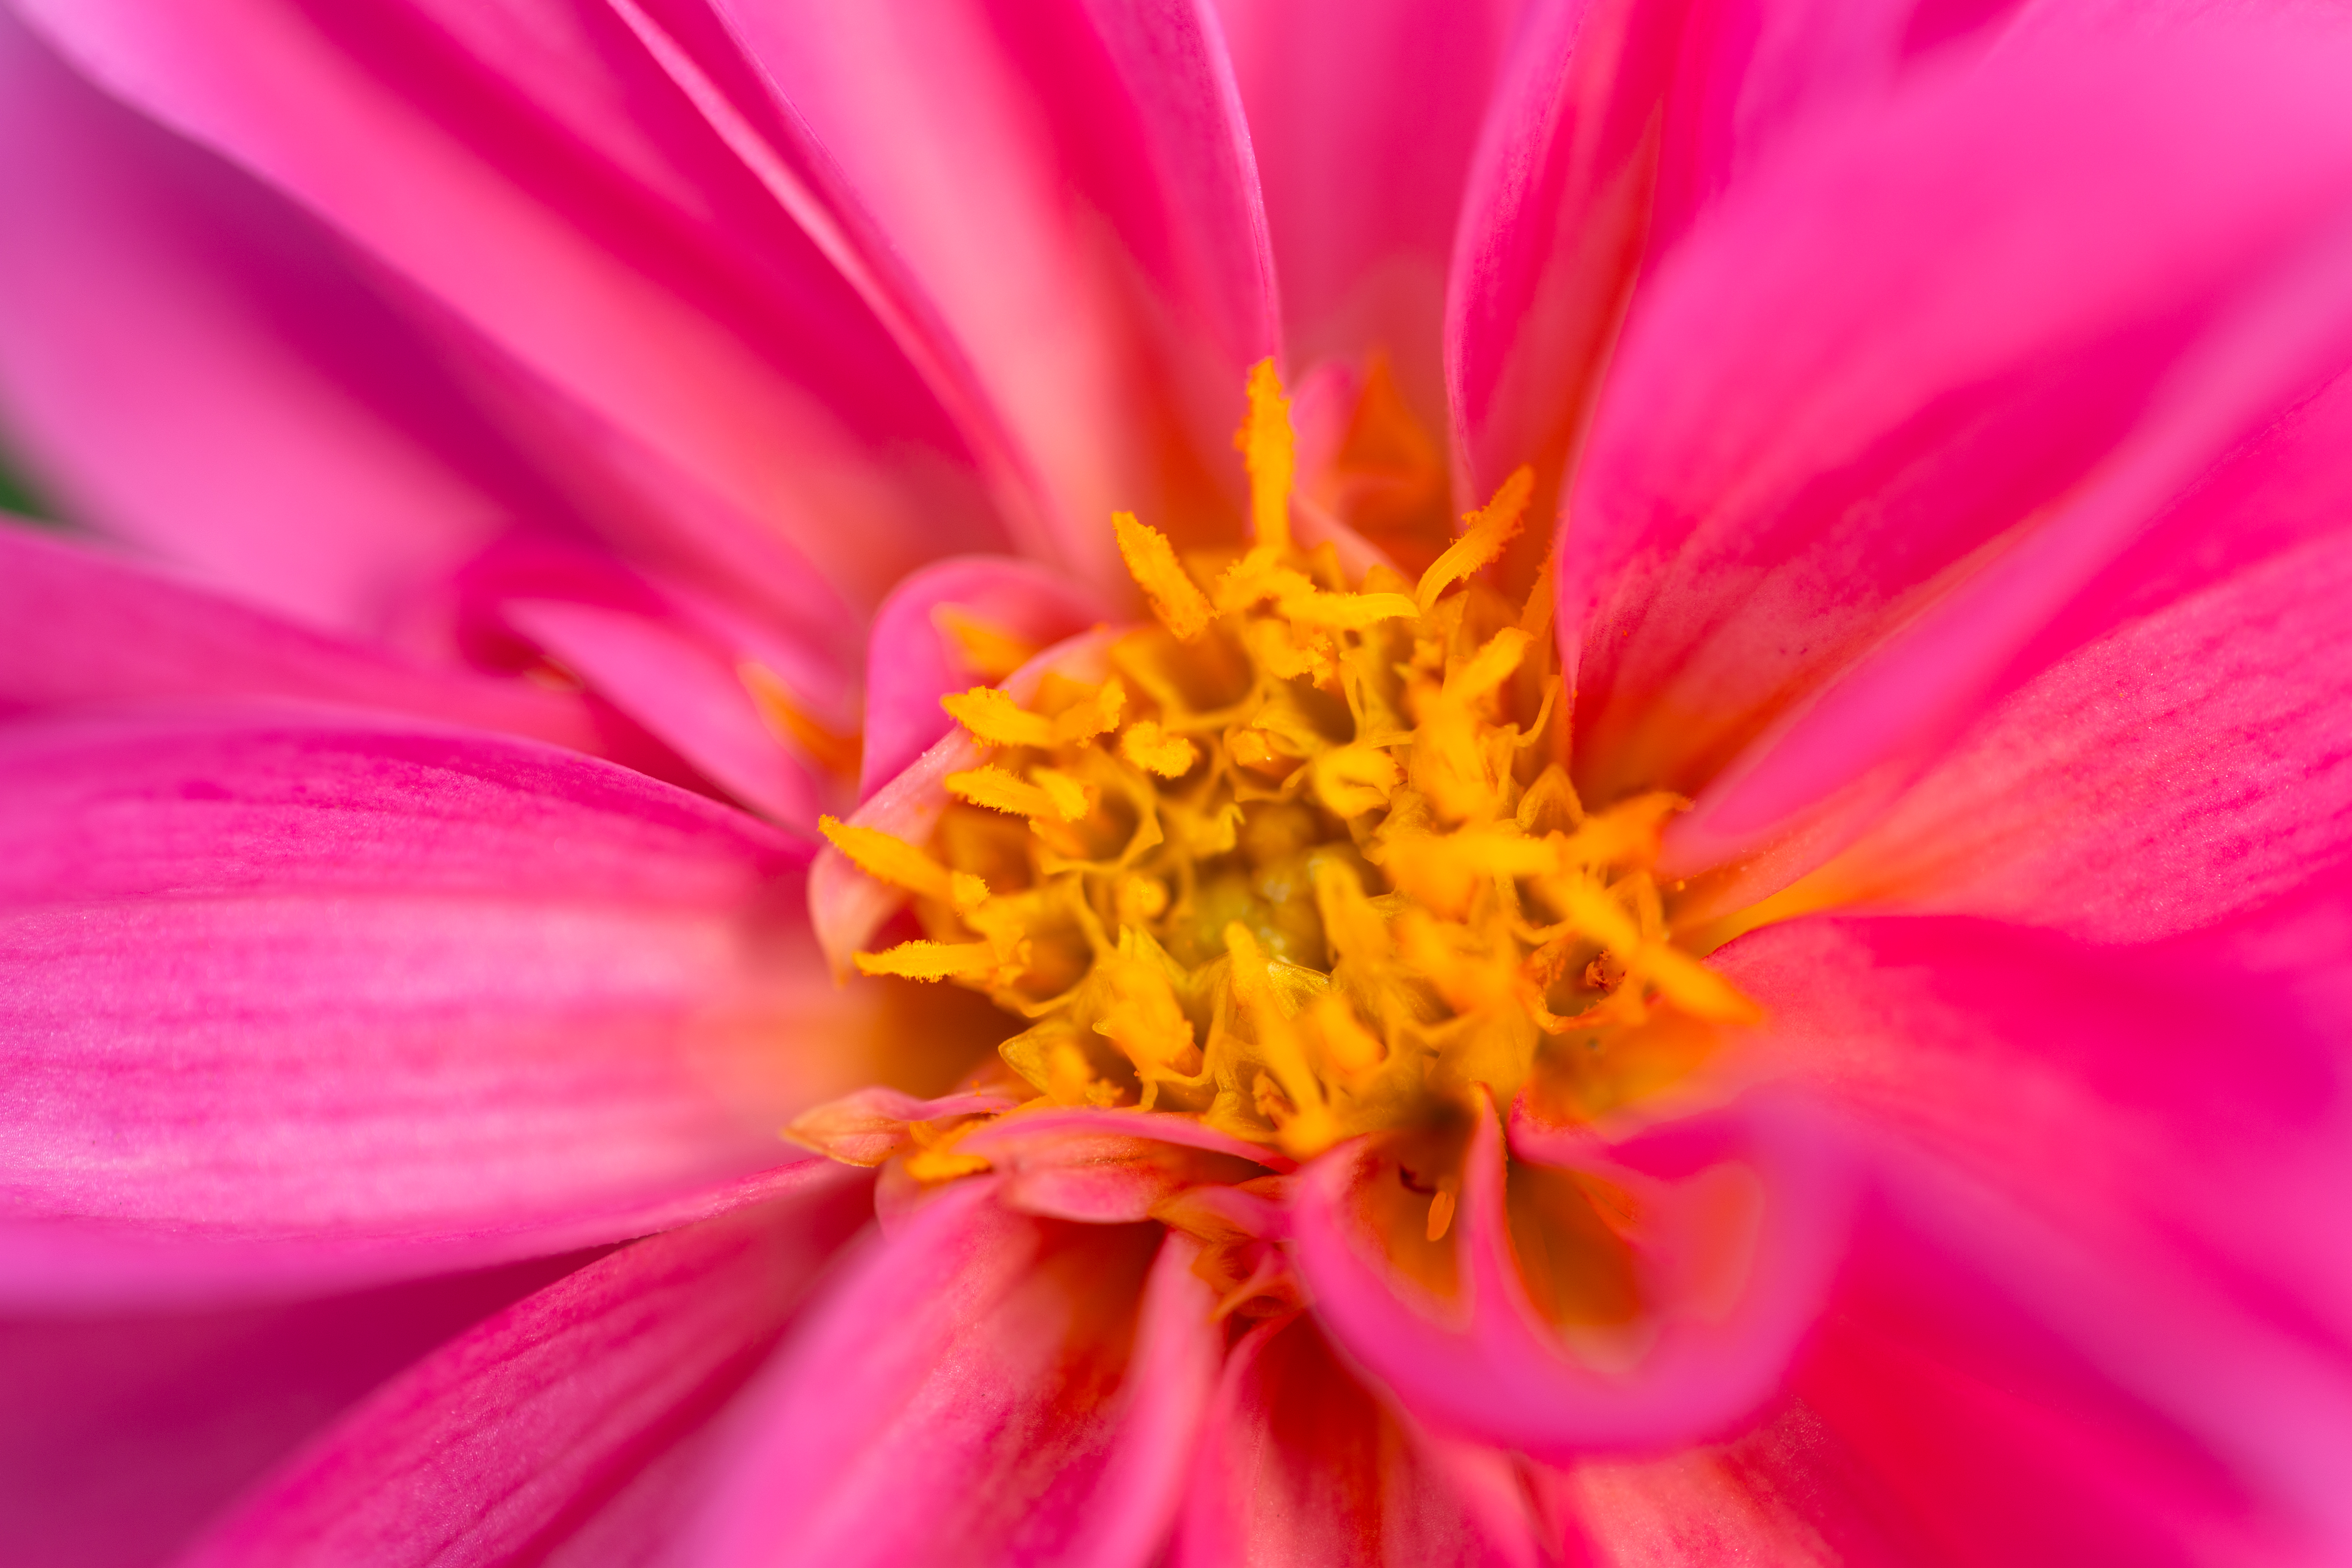
flower, plant, petal, pink, red, magenta, flowering plant, dahlia, annual plant, herbaceous plant, close up, terrestrial plant, daisy family, peach, pollen, water lily, macro photography, aquatic plant, wildflower, Pedicel, blossom, plant stem, sacred lotus, photography